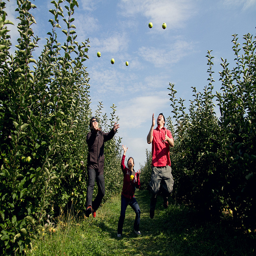
three people jumping in the air with fruits
a group of people are juggling some fruit
Three people throwing balls up in the air while they jump.
Three boys have their hands in the air and are ready to catch their apples.
Three people standing in a field throwing balls in the air.